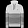
Label: Pullover